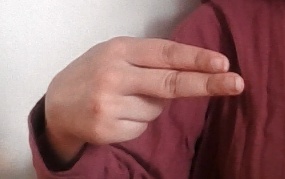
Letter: ain